Pro Evolution Soccer 2010

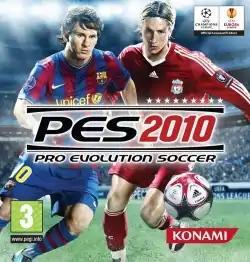
British and Irish cover art featuring (from left to right) FC Barcelona's Lionel Messi and Liverpool's Fernando Torres

Pro Evolution Soccer 2010 (officially abbreviated as PES 2010 and known in Asia as World Soccer: Winning Eleven 2010) is the ninth football video game in the "Pro Evolution Soccer" series. The game was developed and published by Konami for release on Sony's PlayStation 2, PlayStation 3, and PlayStation Portable; Microsoft's Xbox 360 and Windows; Nintendo's Wii; and mobile phones.